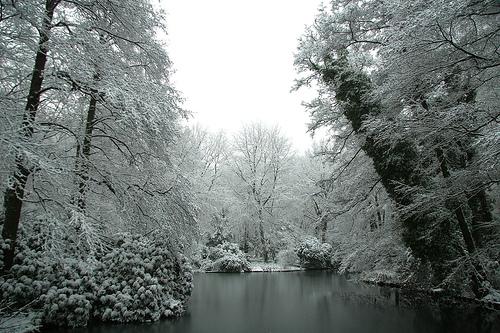
Weather: snow or frosty